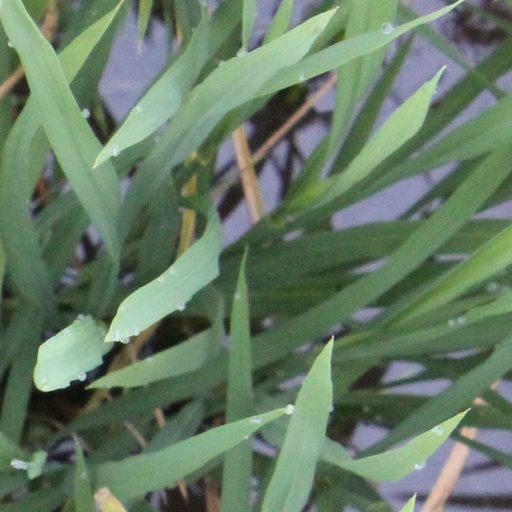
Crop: rice